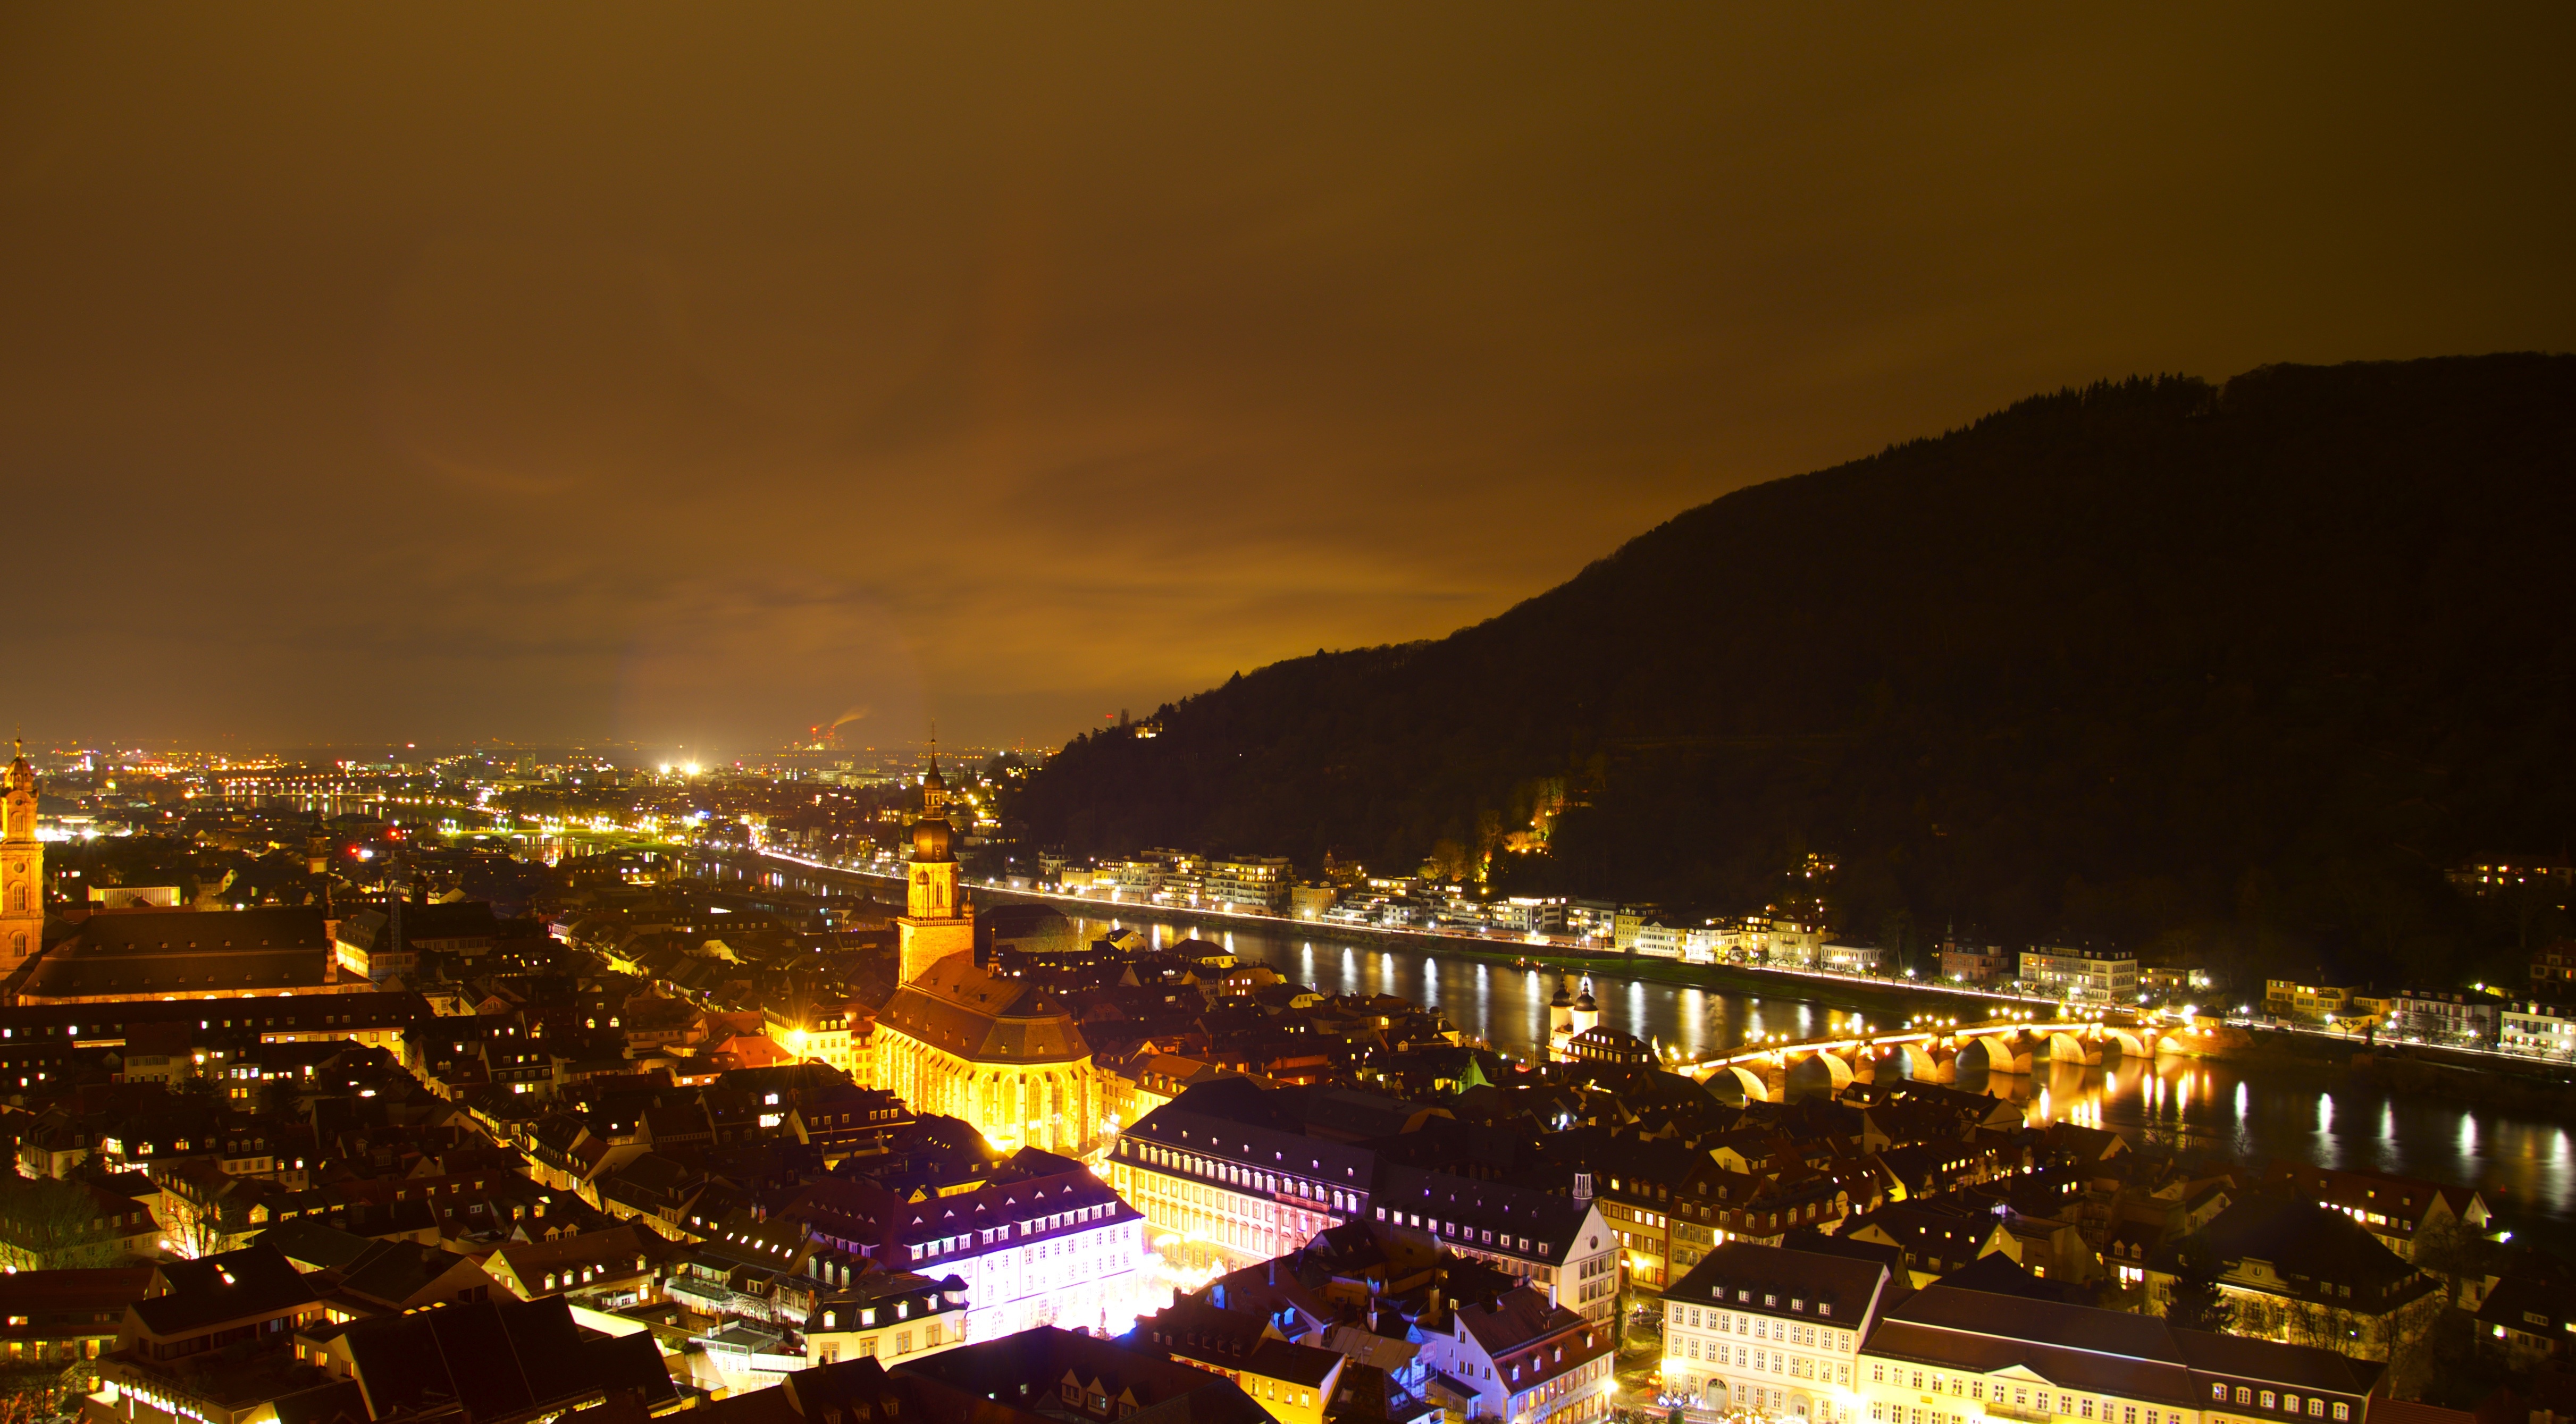
bridge, skyline, night, view, city, cityscape, panorama, dusk, evening, castle, heidelberg, church, city view, old town, steeple, outlook, germany, historically, roofs, historical city, heidelberger schloss, city panorama, baden wurttemberg, human settlement